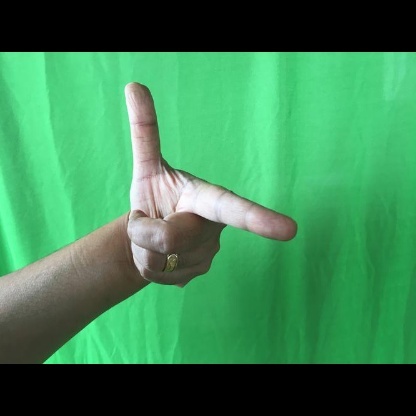
Mudra: Chandrakala